Zonker Harris

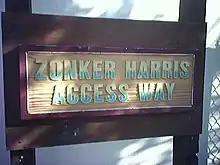
The Zonker Harris Access Way in Malibu, CA

Occasionally he travels back to his birthplace of California to commune with "Old Surfer Dude", an elderly man who preaches the virtues of the surfer lifestyle in a style reminiscent of both a kung fu master and Yoda. He has been in conflict for many years with David Geffen for denying the public access to his beaches, in conflict with California law. Geffen finally relented in 2005. There is an access way in Malibu named after Zonker.